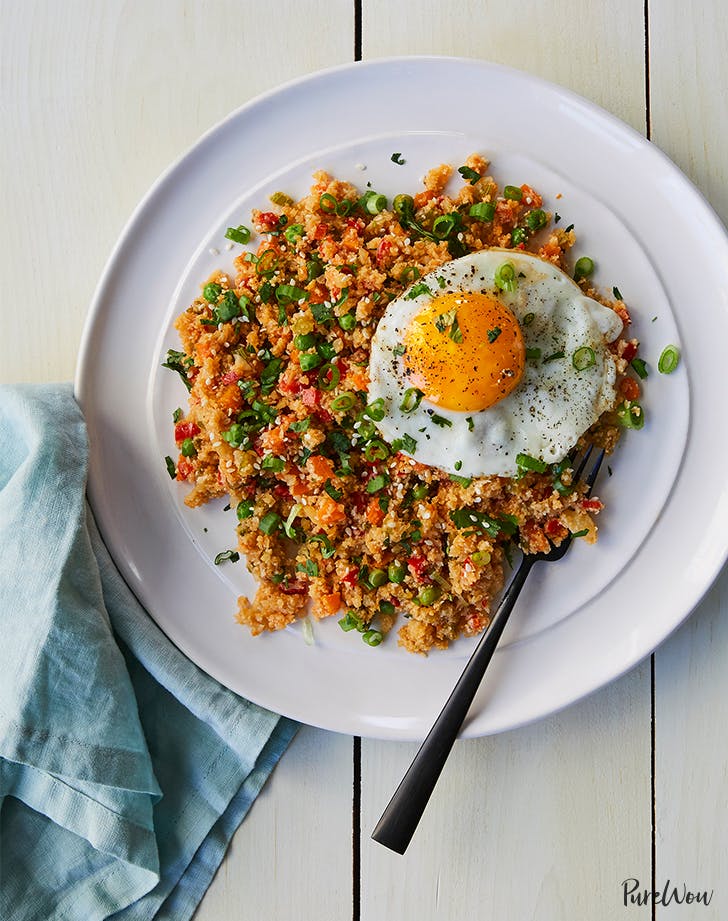
Dish: fried_rice